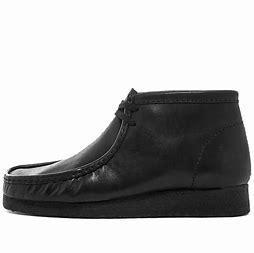
Brand: Clarks
Model: Originals Clarks Originals Wallabee